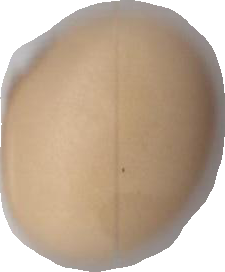
Variety: Anjasmoro